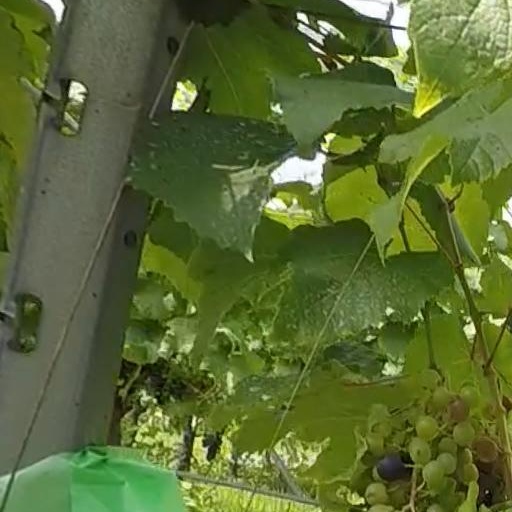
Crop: grape